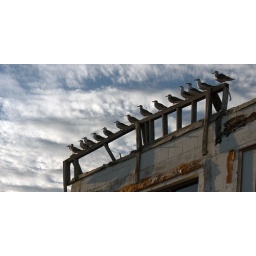
Taken behind Joe Patti's fish market in Pensacola, FL